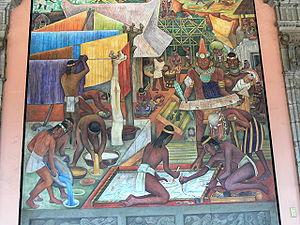
Les textiles mexicains sont le fruit d'une longue histoire, remontant au moins à -1400. Avant la période hispanique, les fibres végétales utilisées provenaient principalement du yucca, du palmier ou de plantes succulentes, ainsi que du coton dans les plaines du sud au climat plus chaud. Après la chute de l'Empire aztèque, les espagnols amènent avec eux de nouvelles matières premières, comme la soie et la laine, ainsi que des techniques européennes comme l'utilisation du métier à tisser. Les styles vestimentaires changent aussi significativement. Les tissus sont produits dans des ateliers ou de façon domestique jusqu'à l'époque de Porfirio Díaz, qui correspond à la mécanisation du tissage, apportée par les français. De nos jours, les textiles pour l'habillement ou d'autres applications sont fabriqués industriellement ou par des artisans. Les produits encore fabriqués à la main comptent notamment des vêtements pré-hispaniques comme des huipils ou des sarapes, souvent brodés. Les habits, les tapis et d'autres pièces sont faits à partir de fibres et de teintures naturelles.